Fouad Laroui

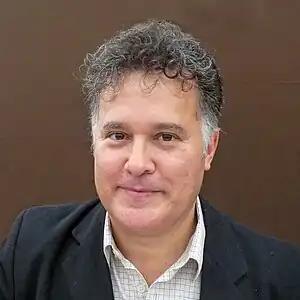
Laroui (2011)

Fouad Laroui (born 12 August 1958) is a Moroccan economist and writer, born in Oujda, Morocco. After his studies at the Lycée Lyautey (Casablanca), he joined the prestigious École Nationale des Ponts et Chaussées (Paris, France), where he studied engineering. After working shortly for the Office Cherifien des Phosphates company in Khouribga (Morocco), he moved to the United Kingdom where he spent several years in Cambridge and York. Later he obtained a PhD in economics and moved to Amsterdam where he started his career as a writer. He has published about twenty books between novels, collections of short stories and essays and two collections of poetry in Dutch. He has won several literary prizes, amongst which the Prix Goncourt de la nouvelle, the Prix Jean-Giono and the Grande Médaille de la littérature de l'Académie française.